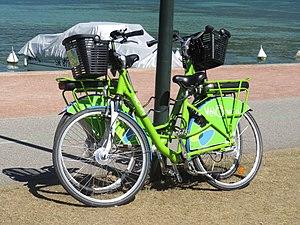
Un Vélonecy stationné sur le Quai de la Tournette (Annecy, France) le 12 août 2018.
La Société intercommunale des bus de la région annécienne est une entreprise de transport en commun qui exploite le réseau du même nom desservant la ville d'Annecy et son agglomération depuis plus de 30 ans. En 2018, le réseau est composé de 33 lignes régulières couvrant une surface de plus de 128 km², et dessert près de 153 000 habitants. En 2017, le réseau totalisait 343 km de long.